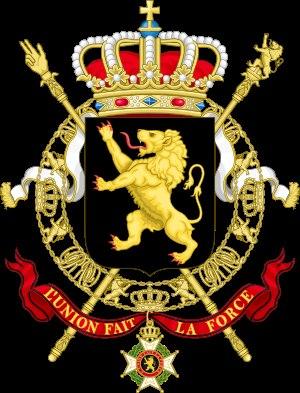
Le franc belge était l'unité monétaire de la Belgique, de 1832 au 1ᵉʳ janvier 1999, date à laquelle il est devenu une subdivision de l'euro. Les billets de banque et les pièces libellés ont continué de circuler pendant une période de transition jusqu'au 1ᵉʳ mars 2002. Le franc était divisé en 100 centimes.